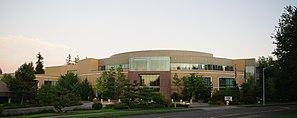
Lattice Semiconductor Corporation est un fabricant américain de circuits logiques programmables. Fondée en 1983, la société emploie environ 700 personnes dont 250 au siège à Hillsboro, dans l'Oregon et réalise un chiffre d’affaires annuel d’environ 300 millions de dollars. La société est entrée en bourse en 1989 et est cotée à la bourse NASDAQ sous le symbole LSCC.